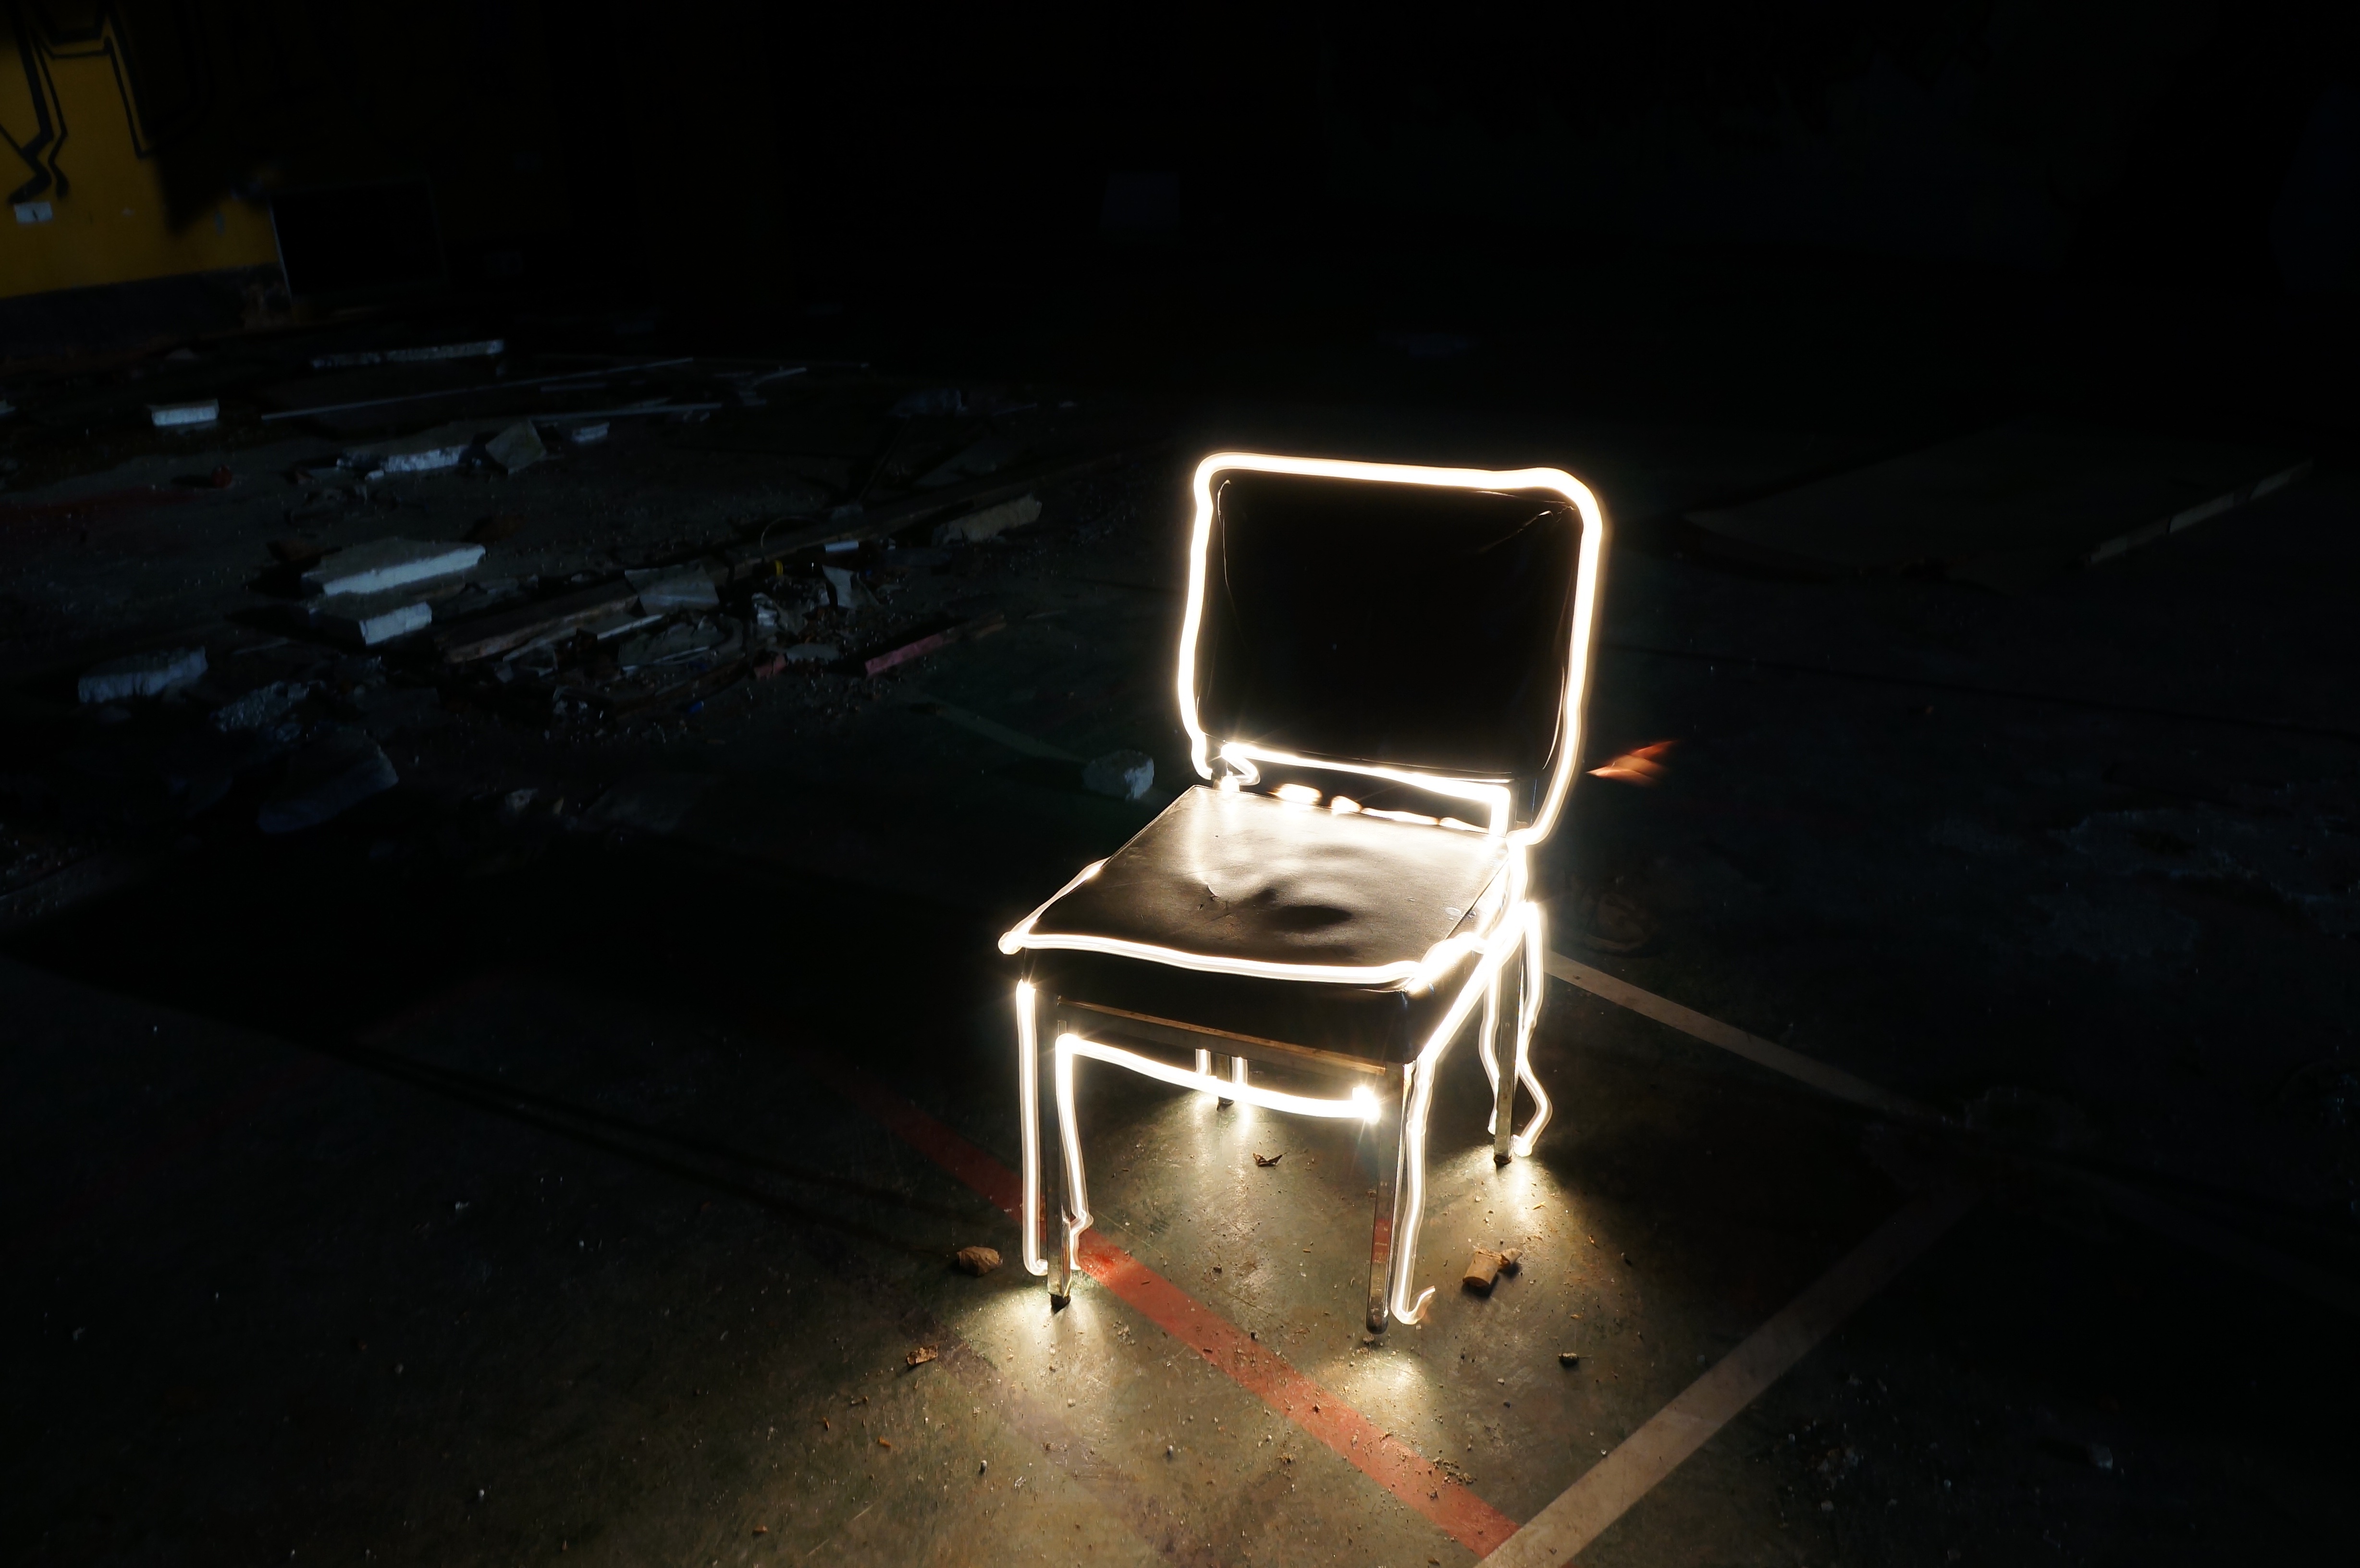
light, night, chair, shadow, darkness, lighting, lightpainting